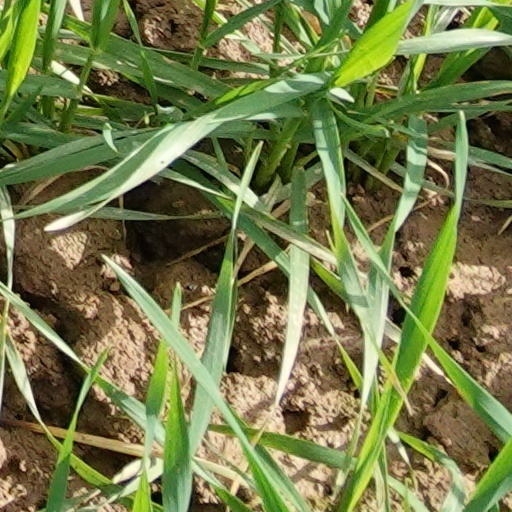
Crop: wheat